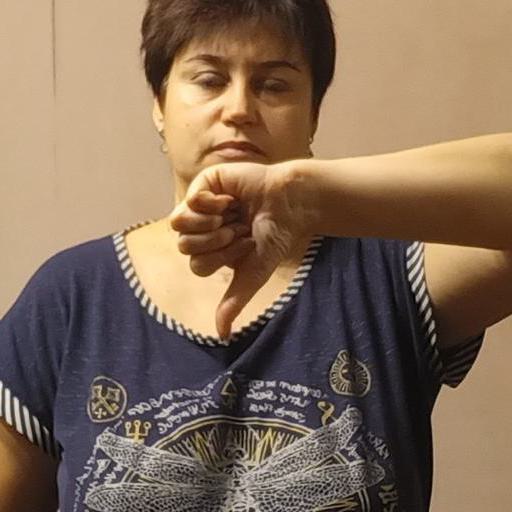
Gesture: dislike